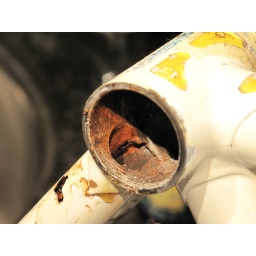
appears that the plastic bb shield was holding water in the chainstays...